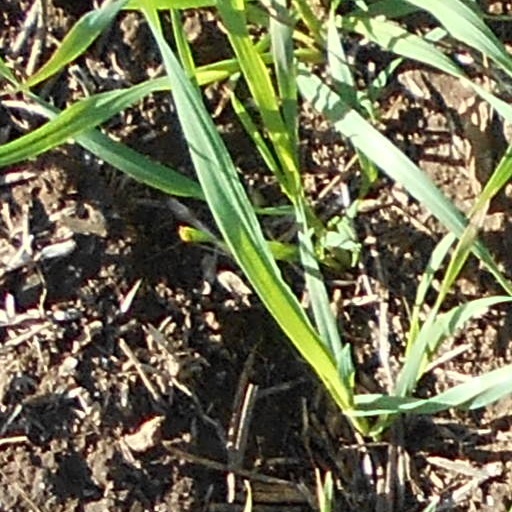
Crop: wheat